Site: brandenburg
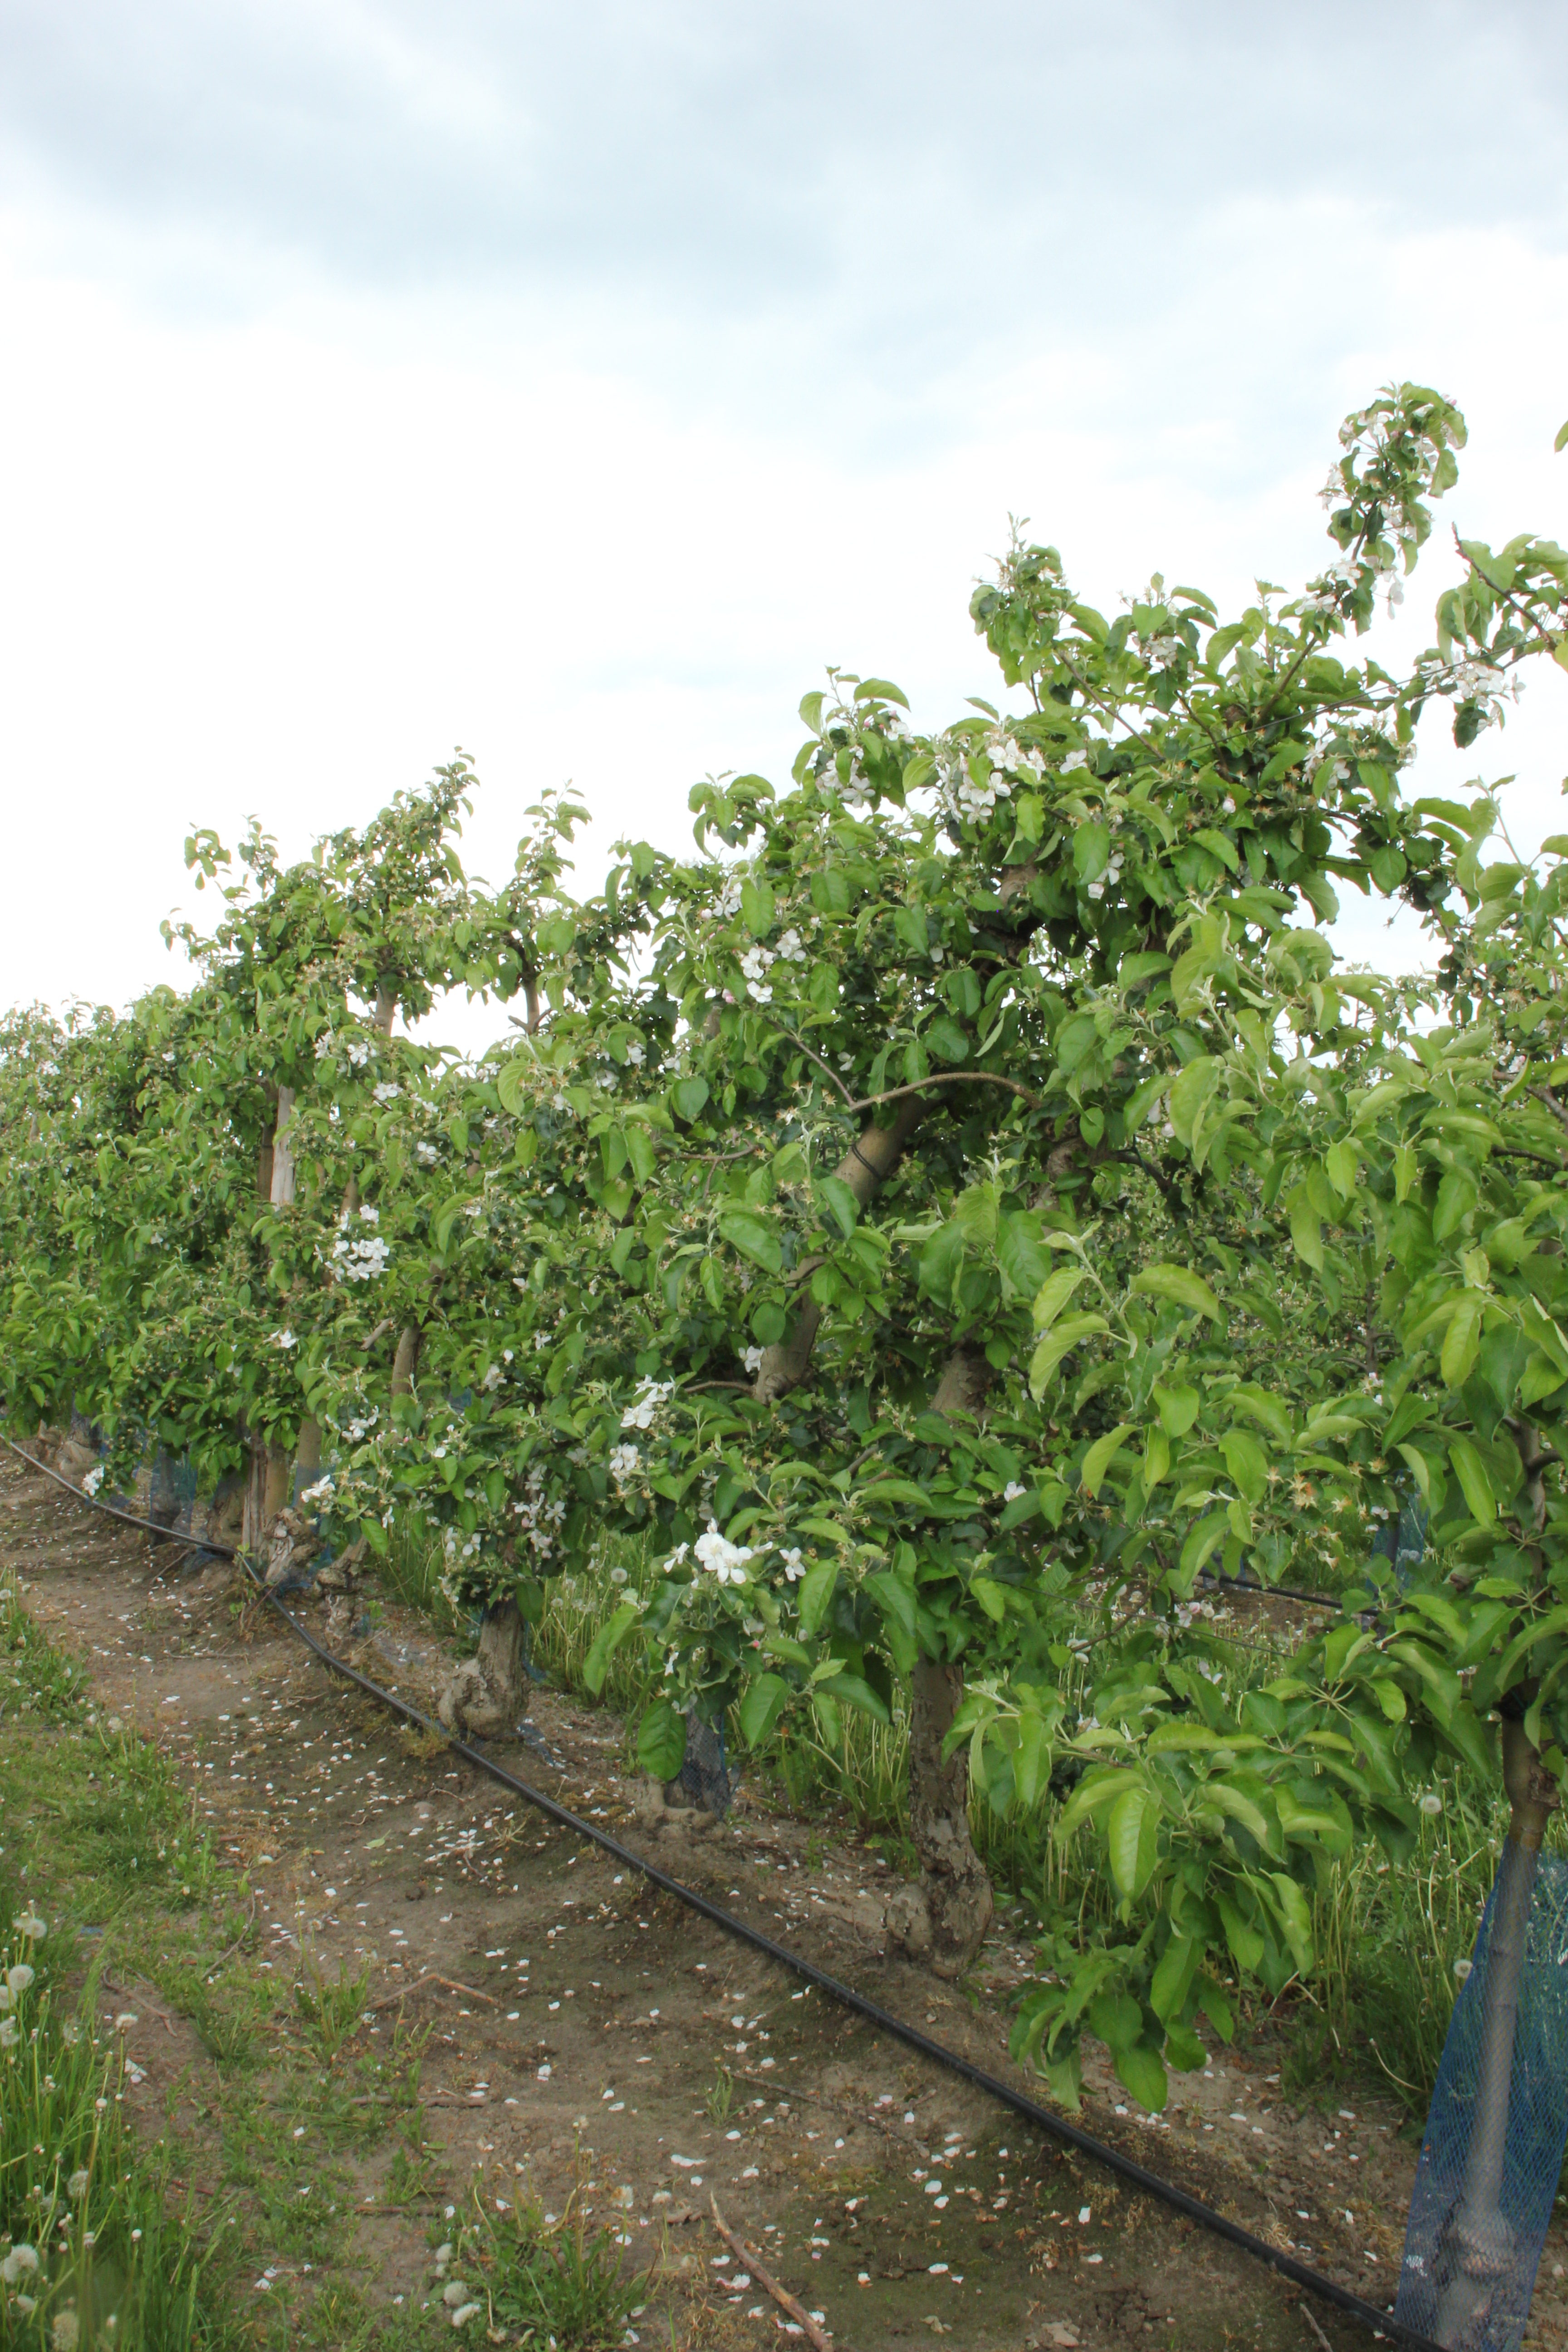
Growth stage (BBCH 67): Flowering